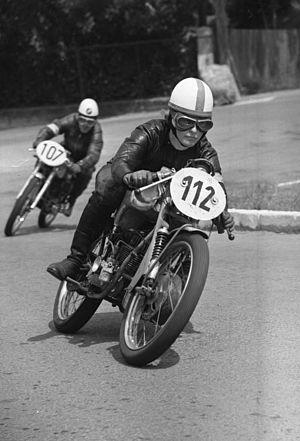
MZ est un constructeur de motocyclettes allemand, issu du démantèlement de la marque DKW à la fin de la Seconde Guerre mondiale.